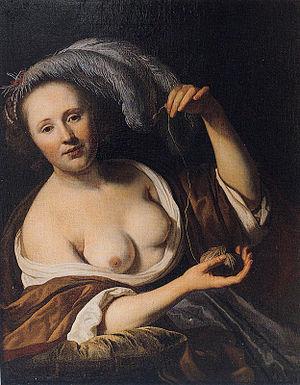
Jacob van Loo, dit aussi en français Jacques Van Loo, est un peintre de scènes mythologiques, bibliques et de genre, et un portraitiste néerlandais du siècle d'or. Il fut le fondateur de la dynastie de peintres van Loo.